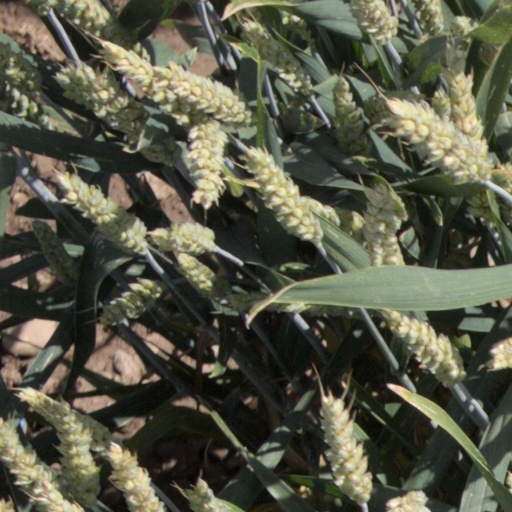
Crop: wheat